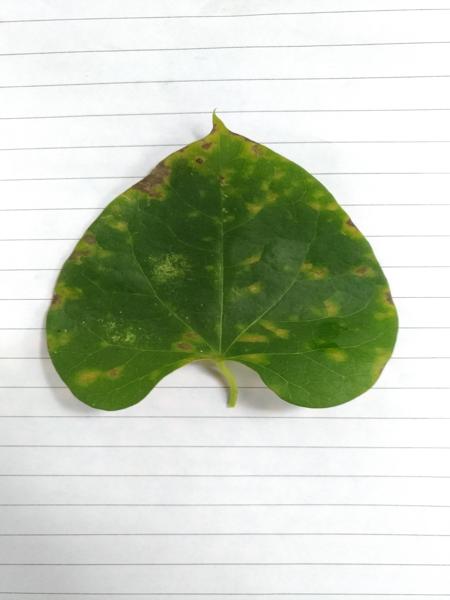
Plant: Amruthaballi